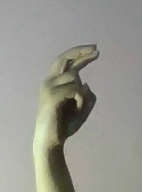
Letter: zay